Yellow Flicker Beat

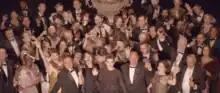
This scene shows Lorde and other guests at a cocktail party smiling upwards toward the camera. Several critics compared the visual to the ending of the 1980 horror film "The Shining".

The music video for "Yellow Flicker Beat" was directed by Emily Kai Bock, and was released on 7 November 2014 at midnight (NZDT), when Lorde turned eighteen years old. Lorde contacted Bock via email after they met through Devon Welsh, the frontman of Majical Cloudz, her opening band on the Pure Heroine Tour. The video was filmed in New Jersey and at Park Avenue Armory in New York during New York Fashion Week in between shows by American designers Marc Jacobs and Tommy Hilfiger. Lorde's production team built each set and shot the video in one day. The concept of the video was inspired by a 1976 interview from "The Dick Cavett Show" with American actress Mae West.